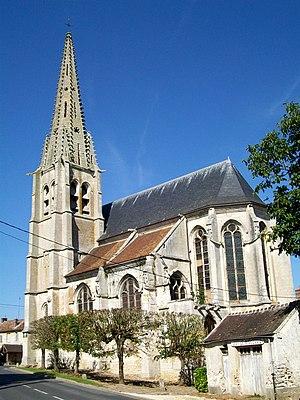
Cet article recense les monuments historiques français classés en 1907.
Versigny est une commune française située dans le département de l'Oise, en région Hauts-de-France. Le hameau de Droizelles appartient également à la commune.
L'église Saint-Martin est une église catholique paroissiale située à Versigny, en France. Son sobre clocher de la fin du XVᵉ siècle porte une haute et élégante flèche ajourée de la même époque, dont le style évoque le XIIIᵉ siècle. Le reste de l'église date pour l'essentiel du second quart du XVIᵉ siècle, et est d'une architecture gothique flamboyante très soignée. Malgré sa faible profondeur, le vaisseau central est large et élancé, et les piliers sont particulièrement fins. Une abside à pans coupés suit aux trois travées droites, qui sont accompagnées de bas-côtés se terminant par un chevet plat. La dernière travée du bas-côté sud est décorée d'arcatures trilobées à l'extérieur, et d'une voûte enrichie de quatre clés secondaires délimitant un rectangle. Un portail bouché au sud et le remarquable retable de pierre datent de 1561, et sont de style Renaissance. Le portail occidental, d'un style Renaissance tardif, a été réalisé après coup. L'église a été classée aux monuments historiques par arrêté du 6 mai 1907.